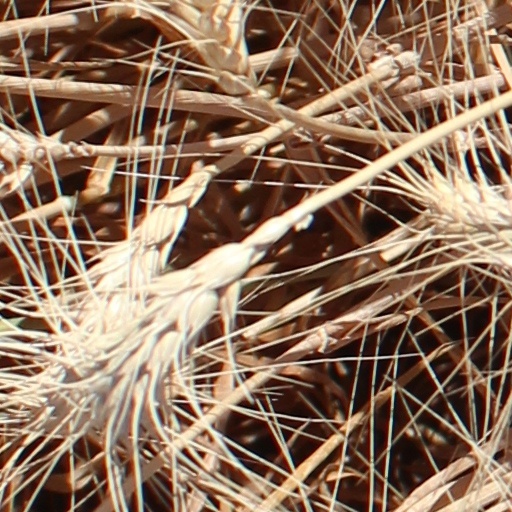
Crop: wheat